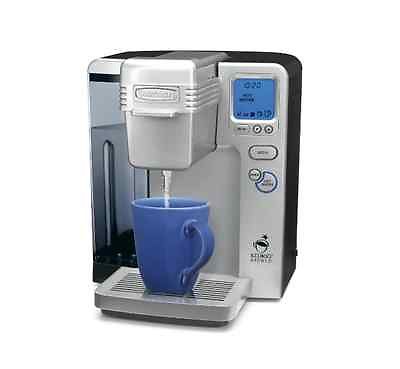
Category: coffee maker